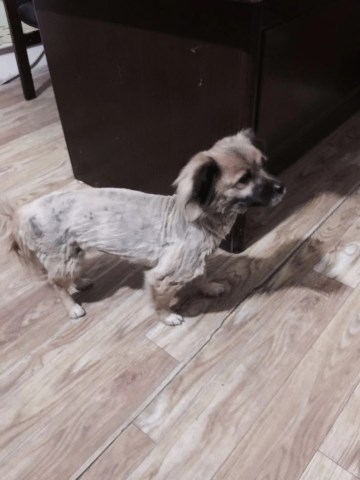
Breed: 3336-n000121-chinese_rural_dog